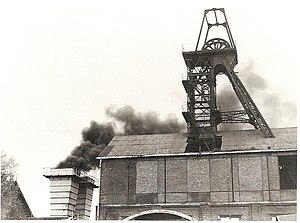
La Fosse n° 6 de la Compagnie des mines de l'Escarpelle était un charbonnage constitué d'un seul puits situé à Leforest, Pas-de-Calais, Nord-Pas-de-Calais, France. L'image a été prise le 7 novembre 1984. La fumée qui sort de la buse de ventilation provient d'un incendie survenu dans le bâtiment lors du démantèlement.
La fosse nᵒ 6 de la Compagnie des mines de l'Escarpelle est un ancien charbonnage du Bassin minier du Nord-Pas-de-Calais, situé à Leforest. Mise en chantier en 1884, neuf ans après la fosse nᵒ 5, elle est située à quelques centaines de mètres de la fosse nᵒ 2, et jouit comme elle d'une très bonne localisation à proximité de la ligne Paris-Nord - Lille. Mise en service en 1886, elle est détruite après la Première Guerre mondiale, et cesse d'extraire en 1936, après avoir extrait 4 533 337 tonnes de houille.
La Compagnie des mines de l'Escarpelle est une compagnie minière qui a exploité la houille à Roost-Warendin, Leforest, Pont-de-la-Deûle, Dorignies, Courcelles-les-Lens et Auby dans le Bassin minier du Nord-Pas-de-Calais, à cheval dans le département du Nord et du Pas-de-Calais. M. Soyez établit un sondage le 13 juin 1846 dans le hameau de l'Escarpelle à Roost-Warendin, dans le but de découvrir la houille au-delà de la concession d'Aniche. Le sondage étant un succès, une société est fondée le 4 février 1847, elle effectue sa demande en concession le 19 juin et commence le fonçage de sa première fosse la même année à Roost-Warendin.